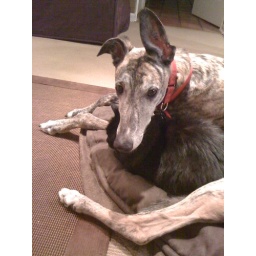
New advancements in cat and dog relations. Blackie crawled right up onto Briscoe's bed and cuddled right up to him.